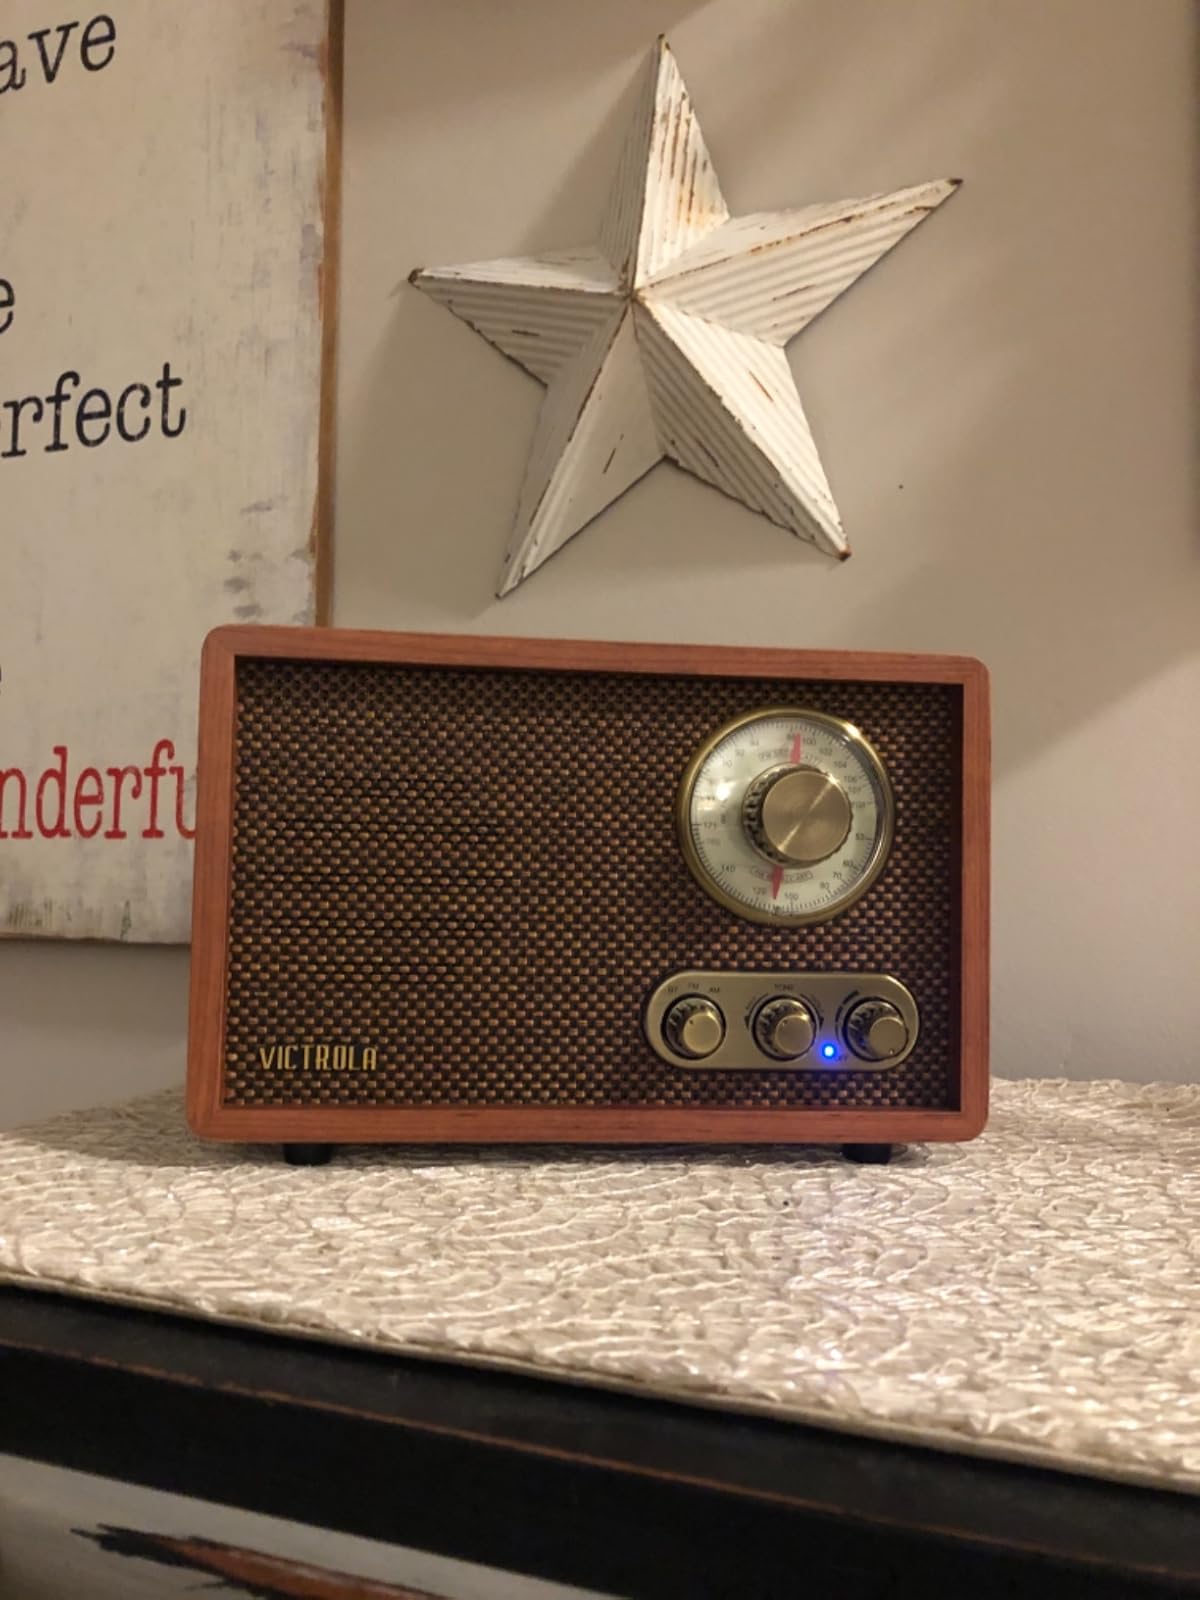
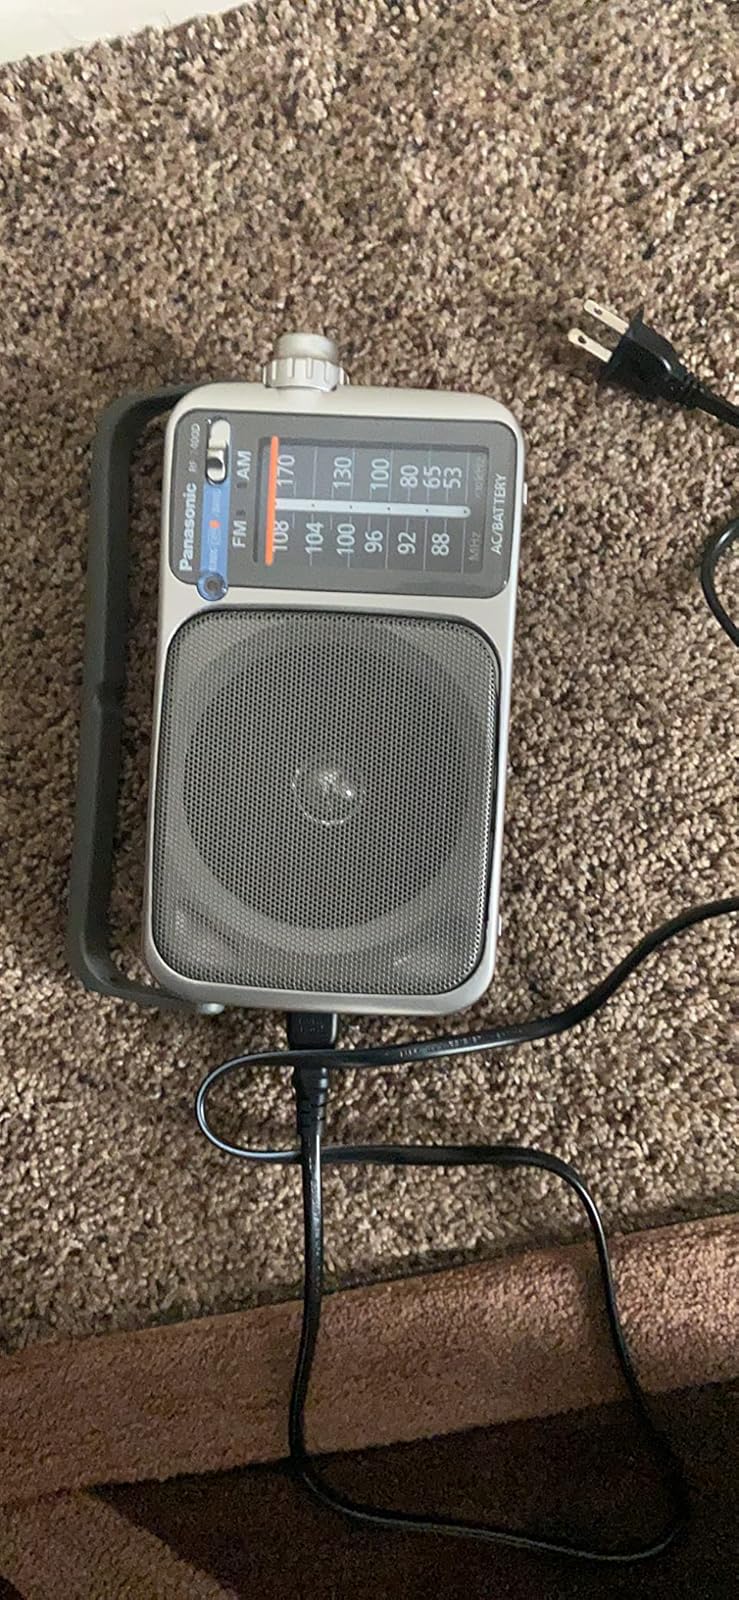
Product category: radio
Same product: no